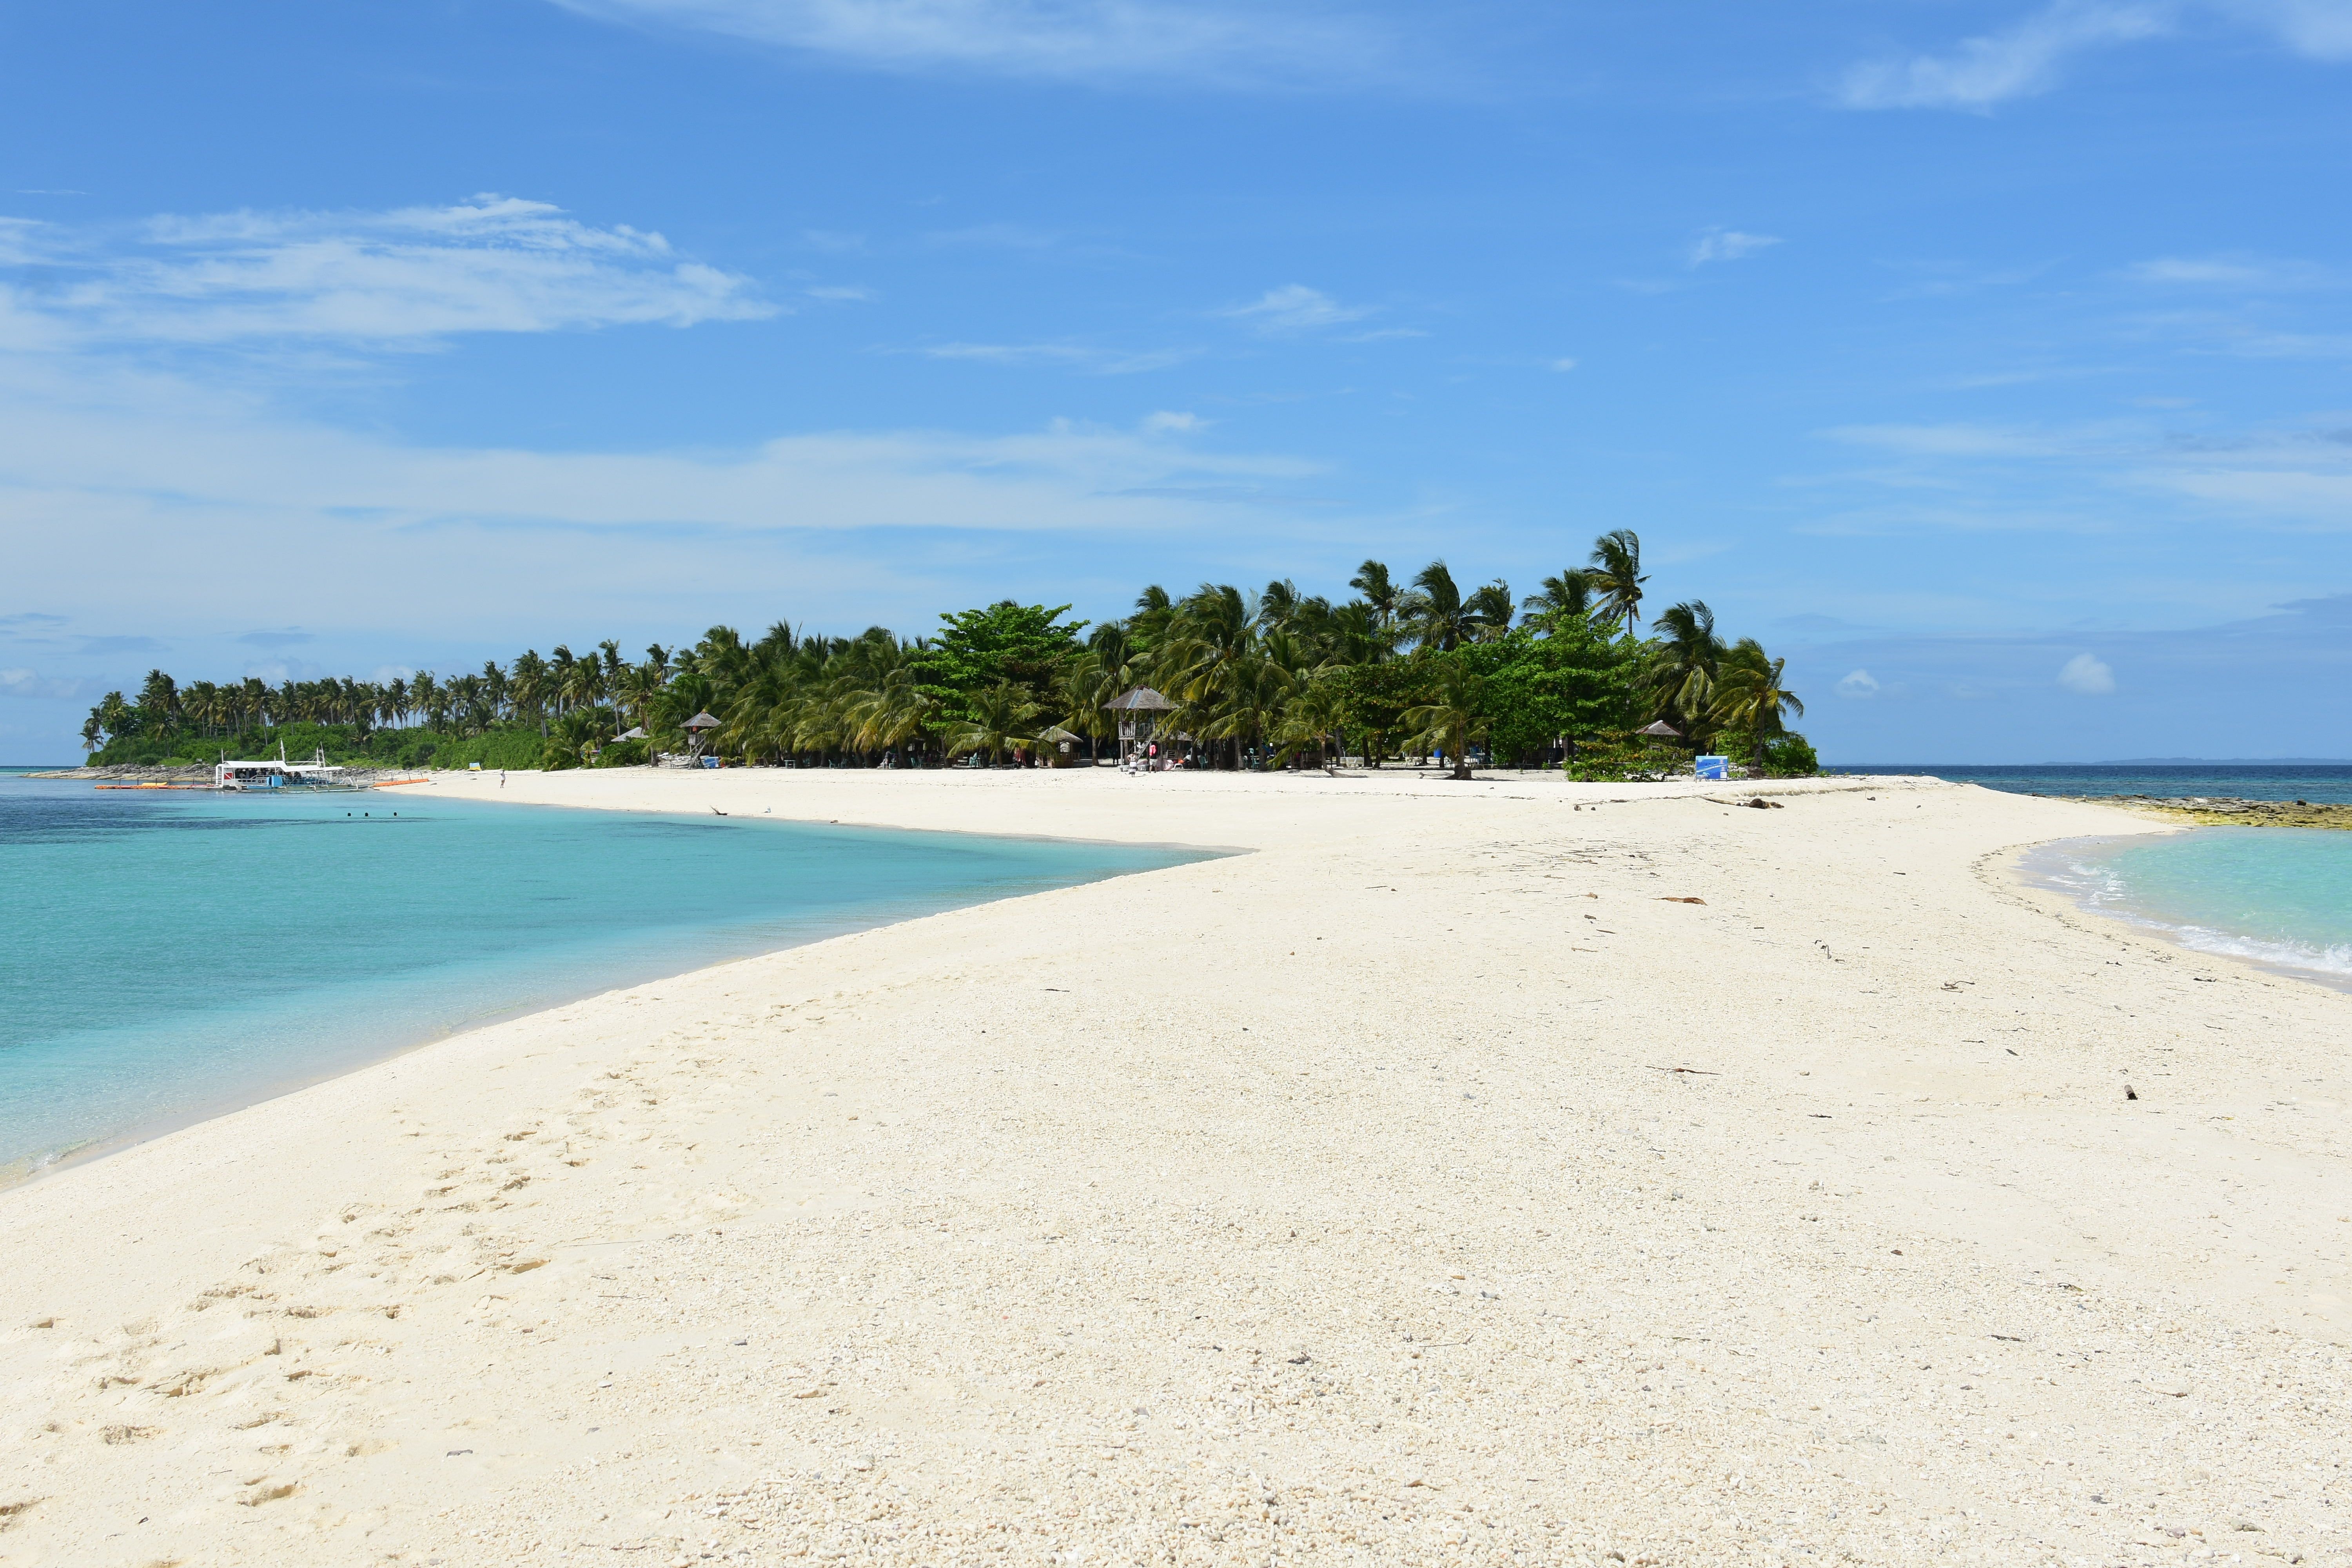
body of water, beach, sea, tropics, shore, coastal and oceanic landforms, ocean, sand, sky, caribbean, coast, island, vacation, tree, water, turquoise, bay, cay, lagoon, summer, palm tree, tourism, islet, shoal, horizon, landscape, arecales, holiday, bight